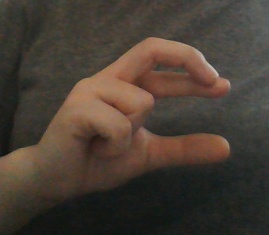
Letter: thal